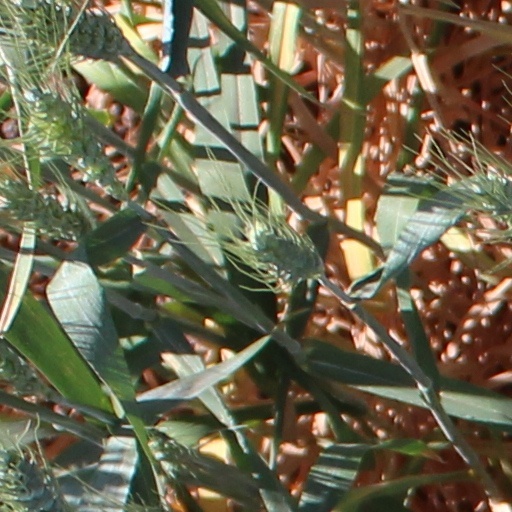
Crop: wheat